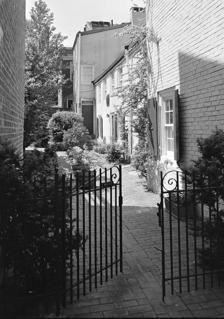
Building: Drinker's Court
Country: United States of America
Year built: 1765
Historic house in Pennsylvania, United States United States historic place Drinker's Court U.S. National Register of Historic Places Drinker's Court in 1972 Show map of Philadelphia Show map of Pennsylvania Show map of the United States Location 236-238 Delancey Street, Philadelphia, Pennsylvania Coordinates 39°56′36″N 75°8′49″W / 39.94333°N 75.14694°W / 39.94333; -75.14694 Area less than one acre Built 1765 Architect John Drinker Architectural style Bandbox Court Houses NRHP reference No. 71000723 Added to NRHP May 27, 1971 The Drinker's Court , also known as Bandbox Court Houses , is located in the Society Hill section of Philadelphia , Pennsylvania . The houses were built in 1764 by John Drinker (1716–1787), father of noted American portrait artist John Drinker (1760–1826). They were added to the National Register of Historic Places on May 27, 1971. See also National Register of Historic Places listings in Center City, Philadelphia References